Molly Nesbit

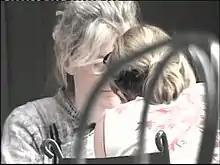

Molly Nesbit is a contributing editor at "Artforum" and a Professor of Art at Vassar College, where she writes and teaches on modern and contemporary art, film, and photography. She graduated from Vassar College in 1974 with a B.A. in Art History, and went on to receive her Ph.D. from Yale University. She taught at the University of California, Berkeley, Barnard College, and Columbia University before returning to Vassar in 1993.